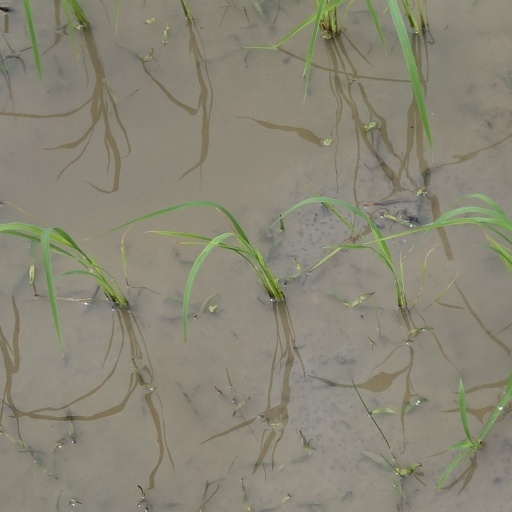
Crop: rice